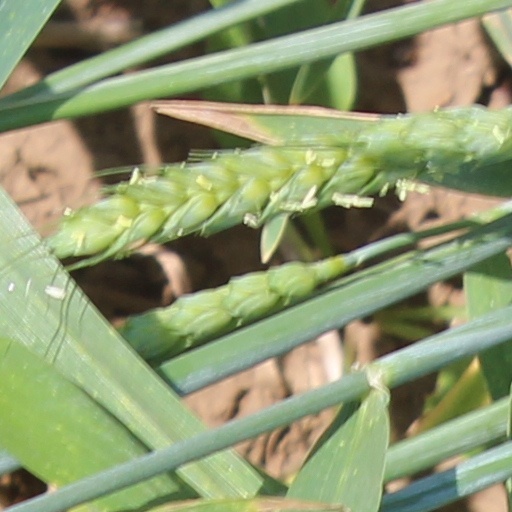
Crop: wheat